Describe the emotion expressed in this image:  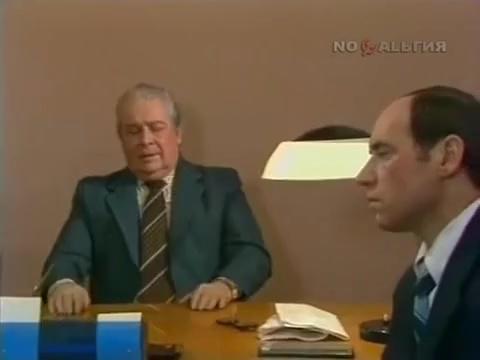
This person displays Pain, valence and arousal with low intensity.